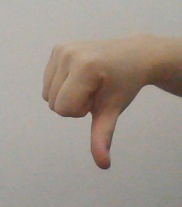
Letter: waw